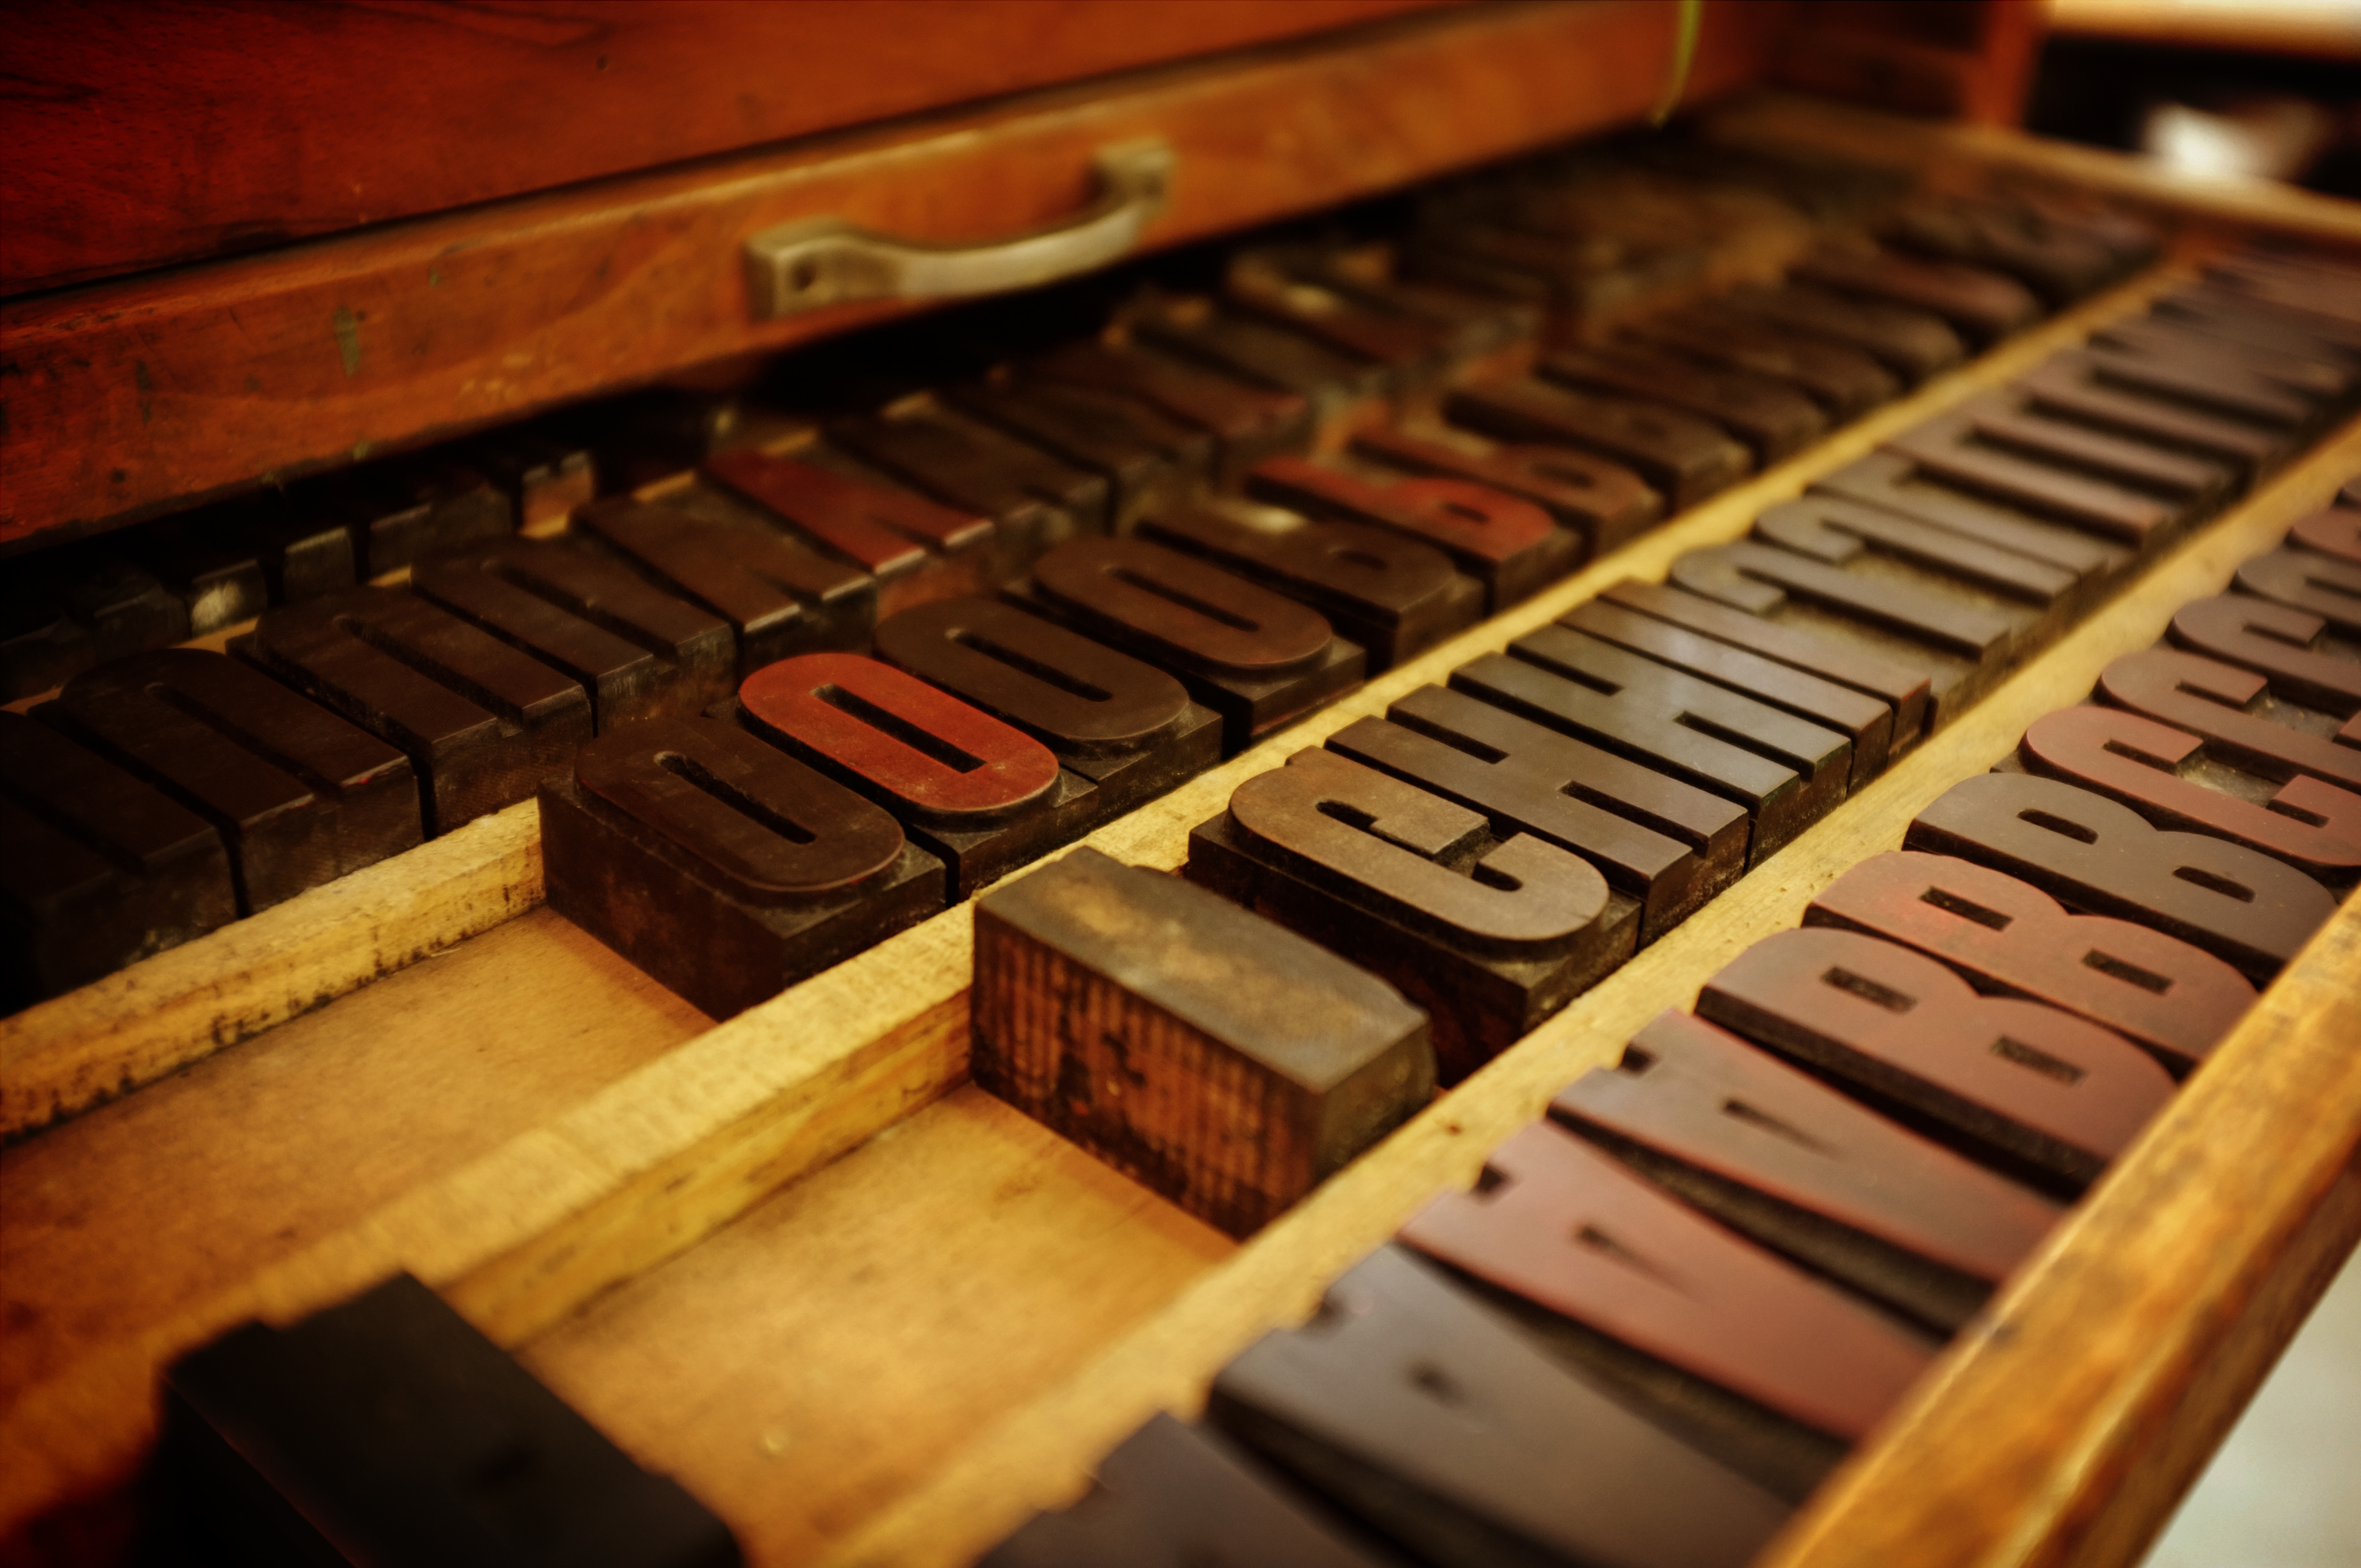
wood, musical instrument, close up, letters, drawers, wooden letters